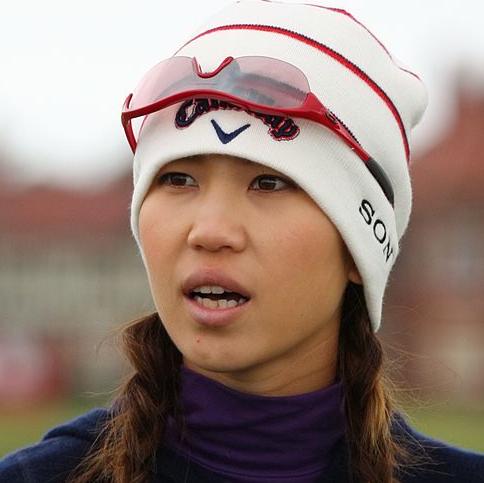
Age: 22